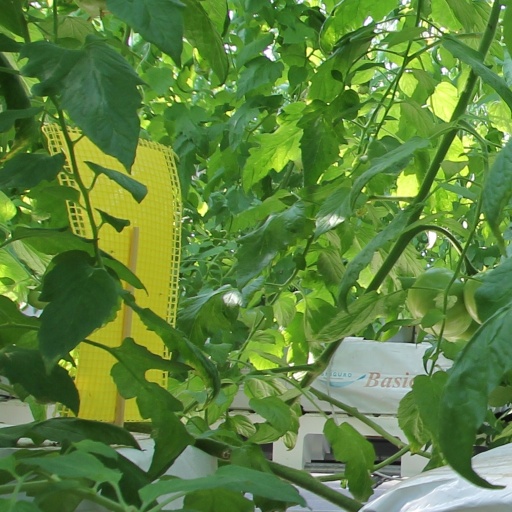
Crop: tomato